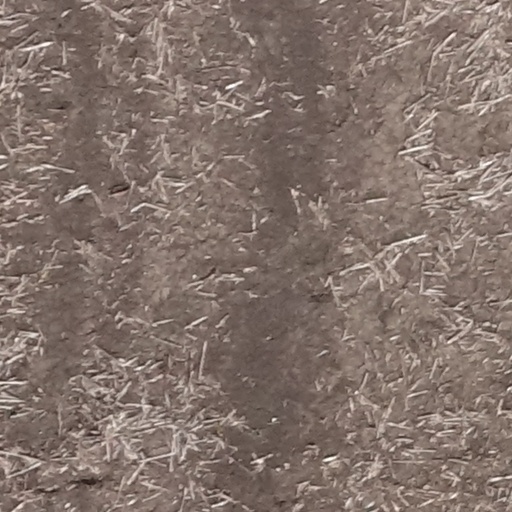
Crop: sorghum